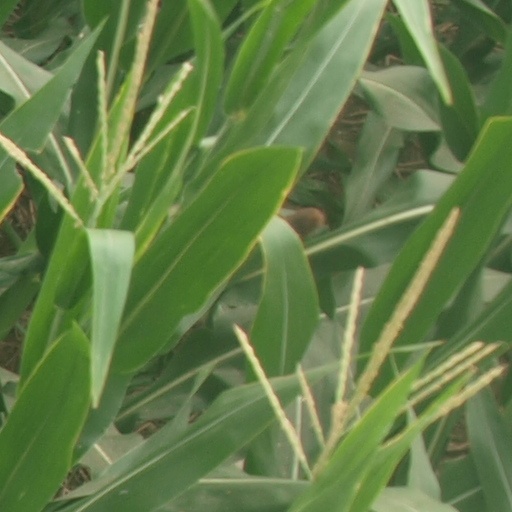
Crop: maize; corn